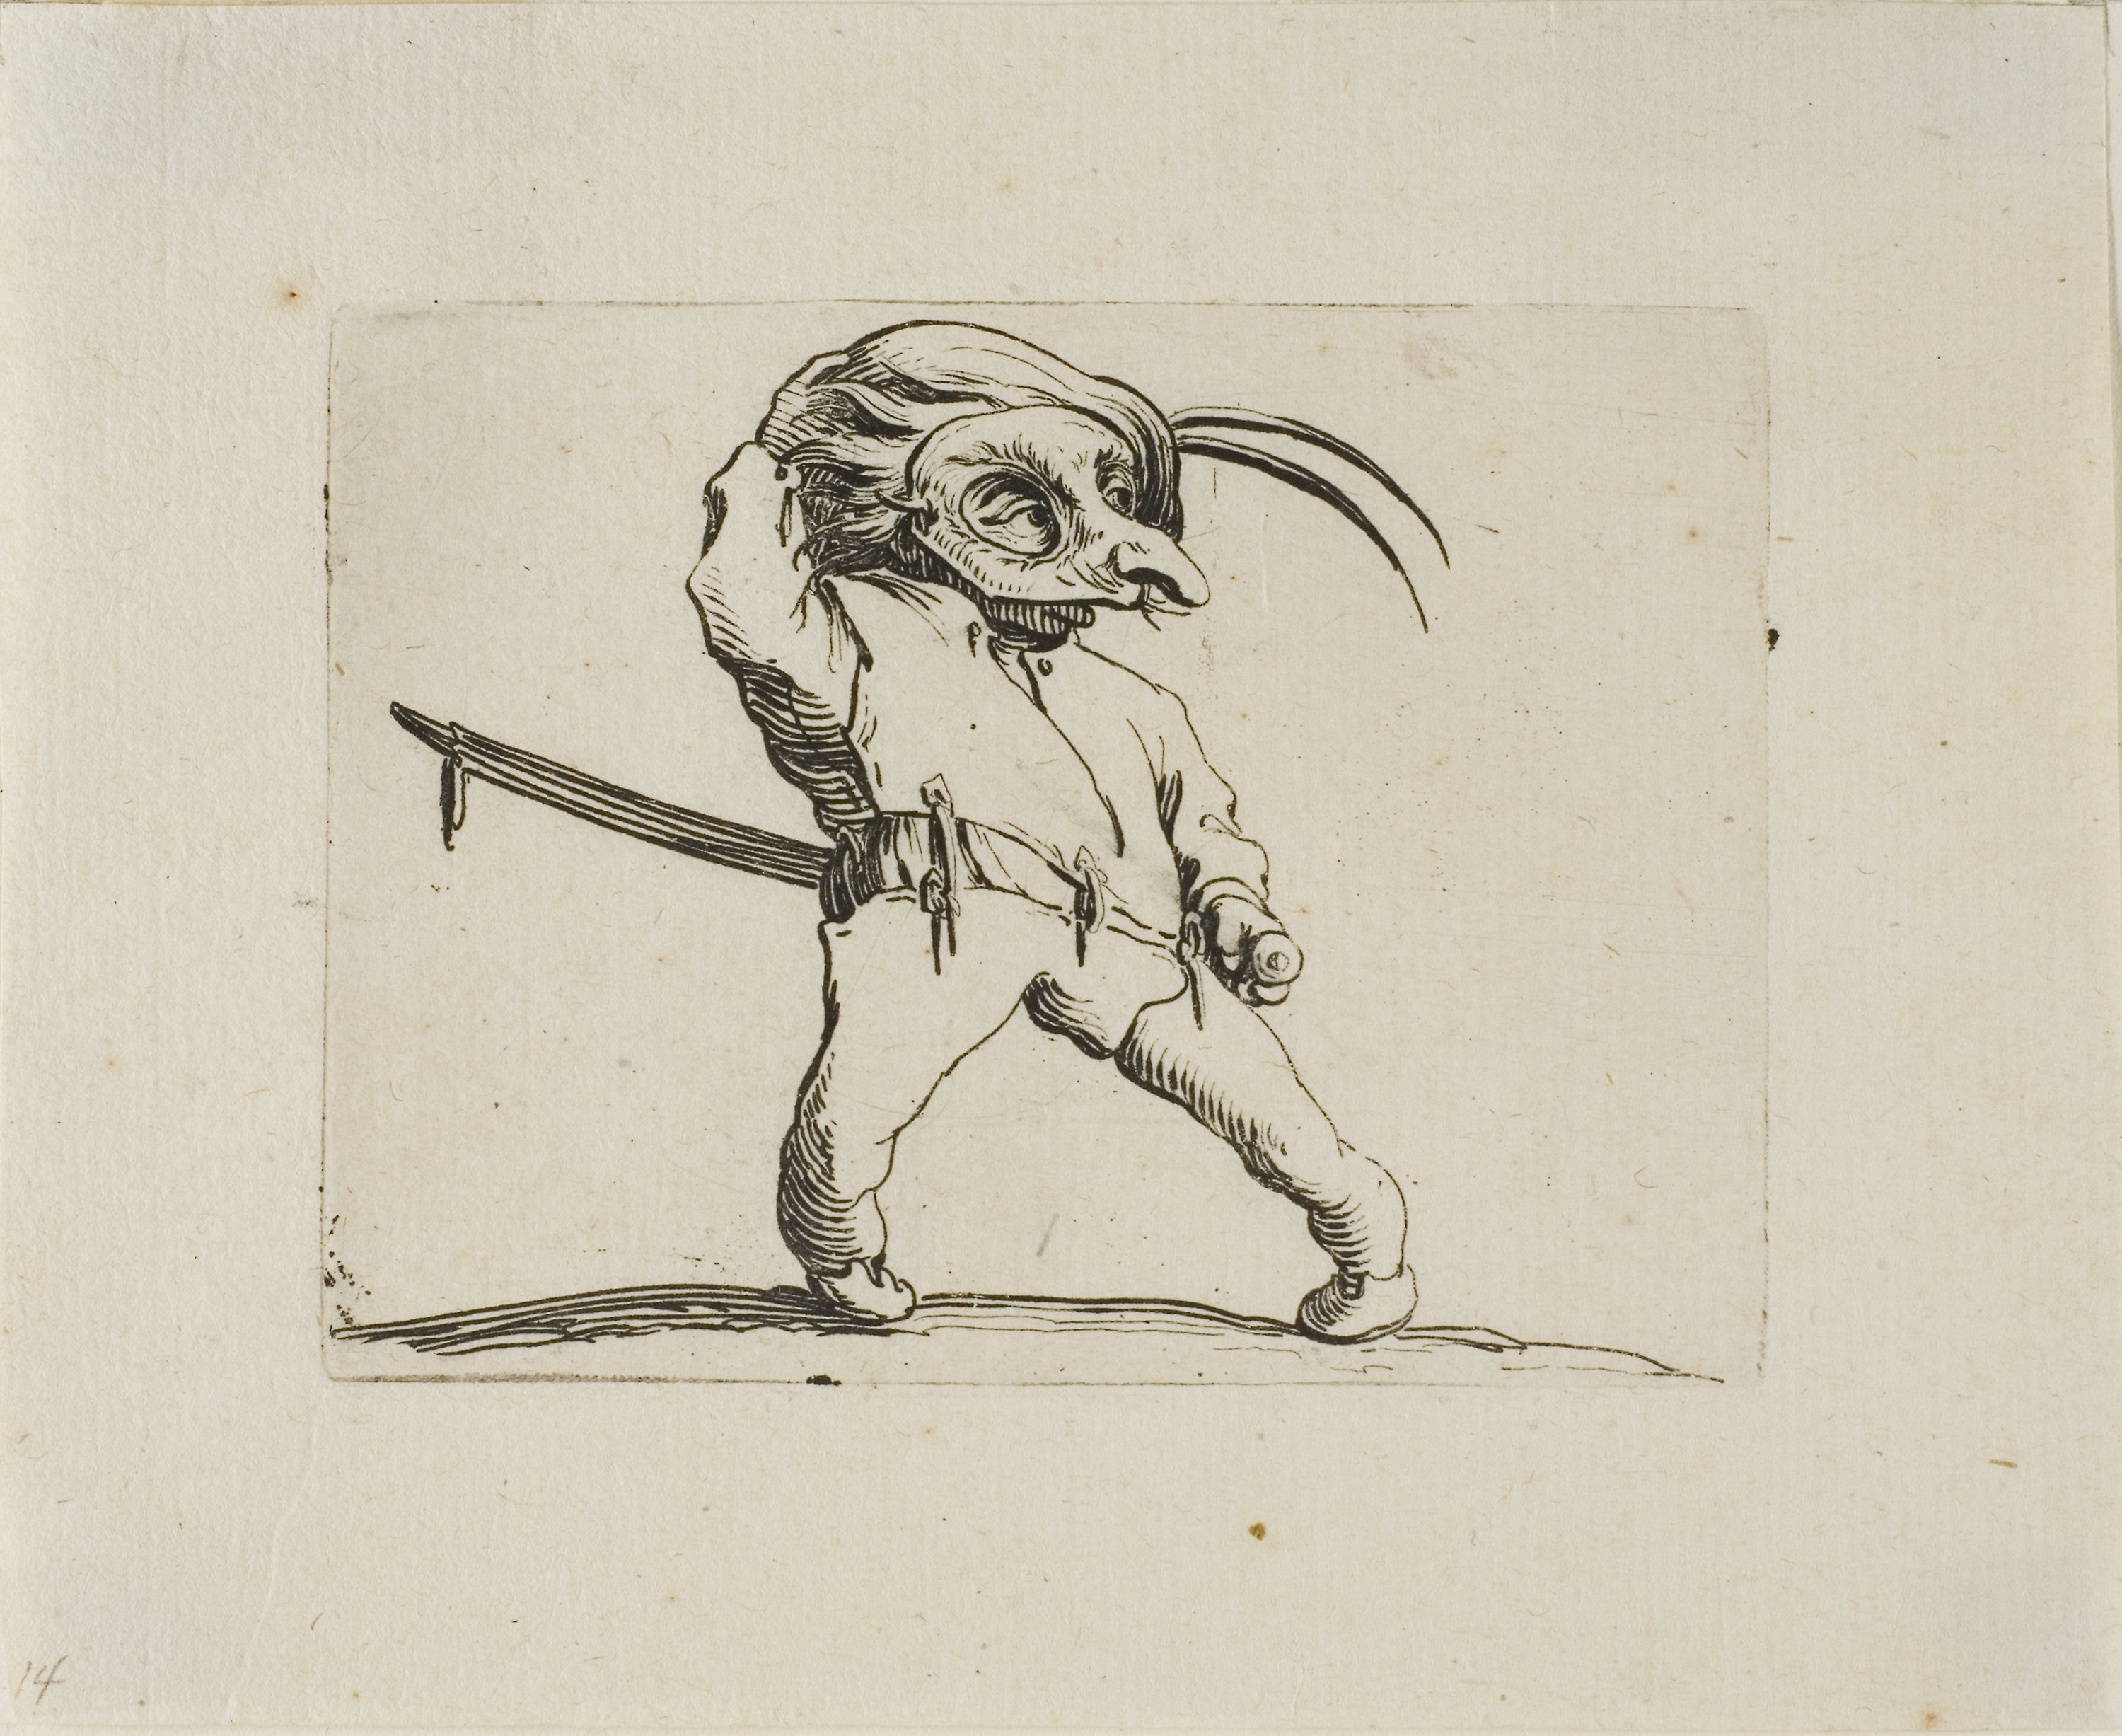
mammal, art, drawing, sketch, illustration, artwork, figure drawing, visual arts, paper, font, fictional character